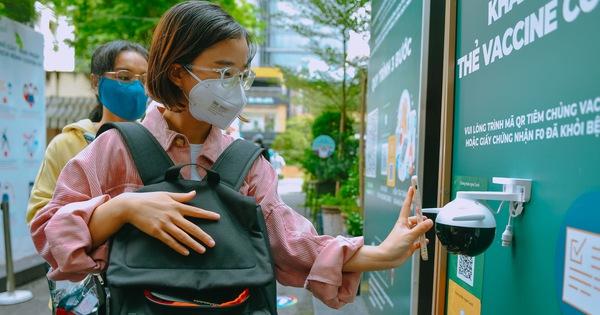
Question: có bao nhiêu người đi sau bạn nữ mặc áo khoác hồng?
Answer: có một bạn nữ đi sau bạn nữ mặc áo khoác hồng